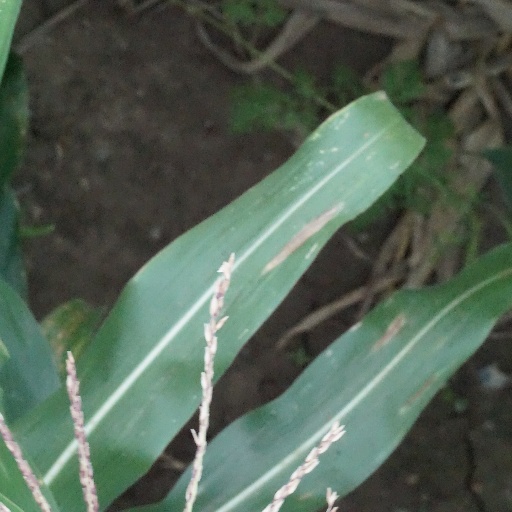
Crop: maize; corn